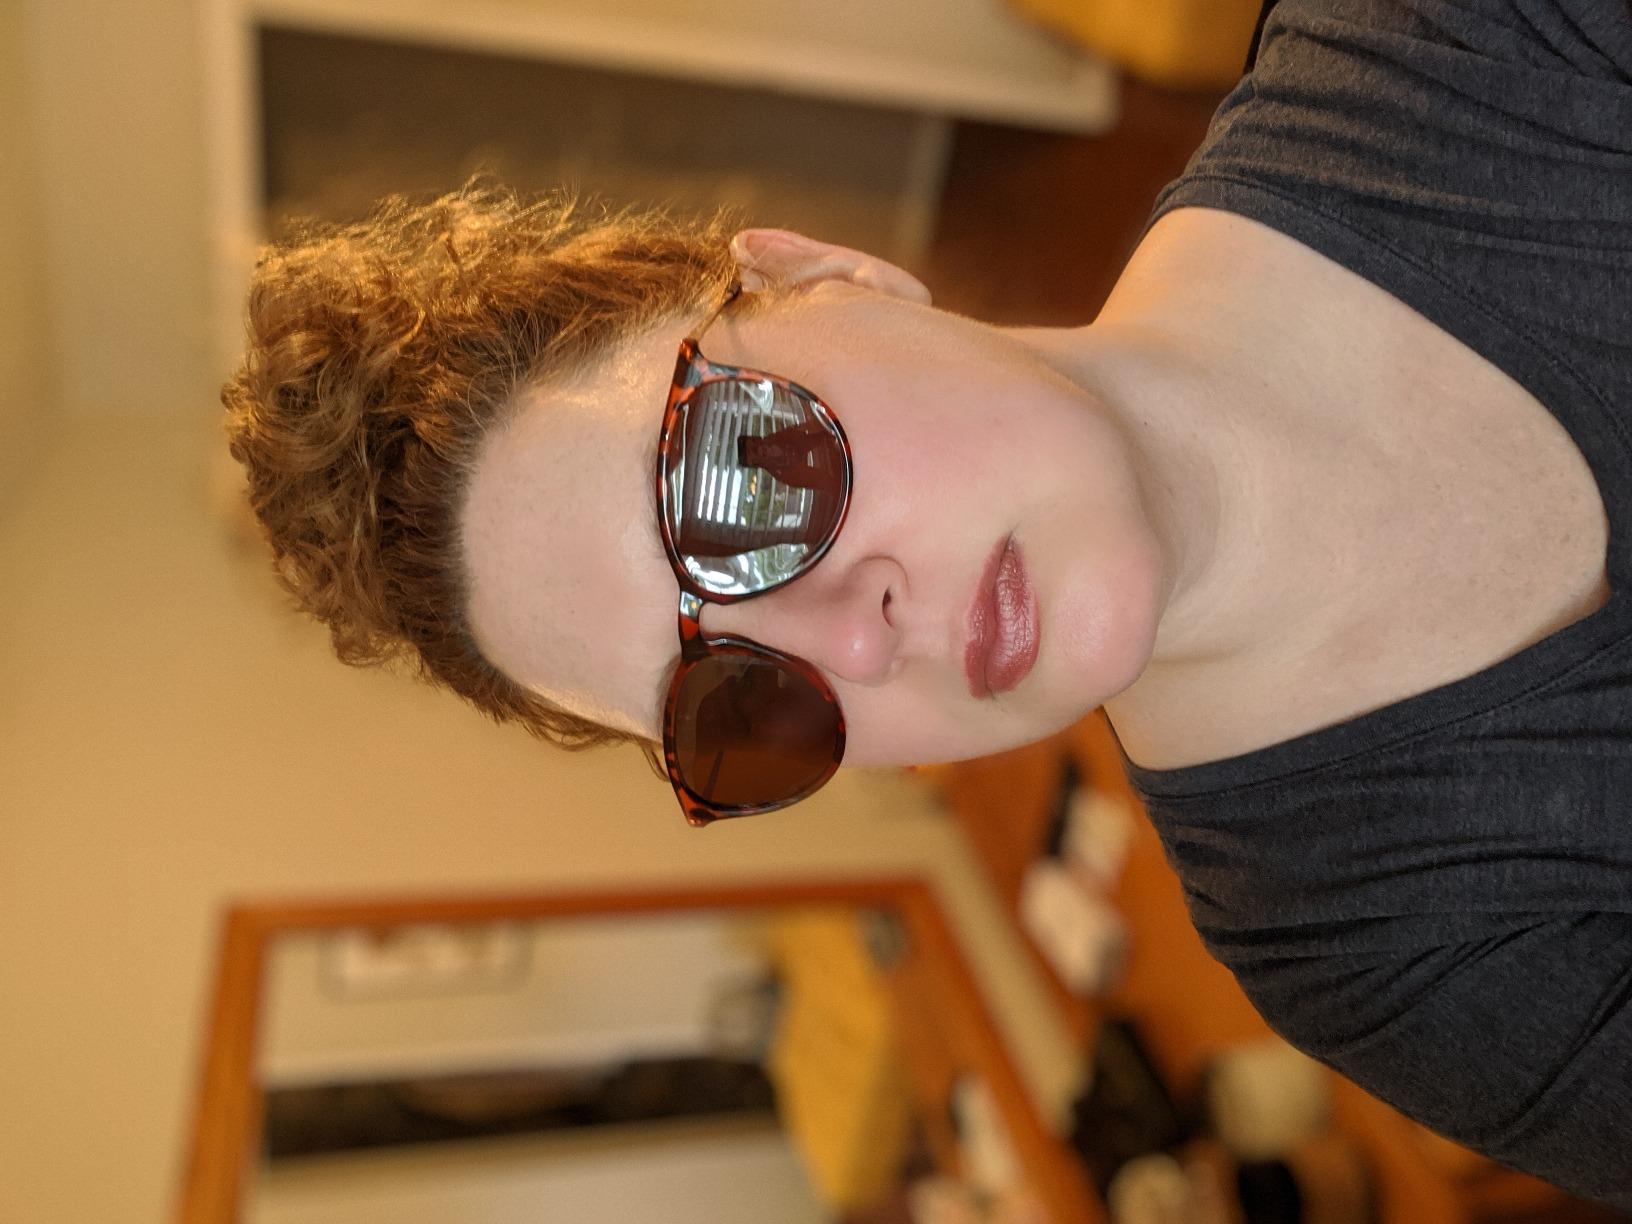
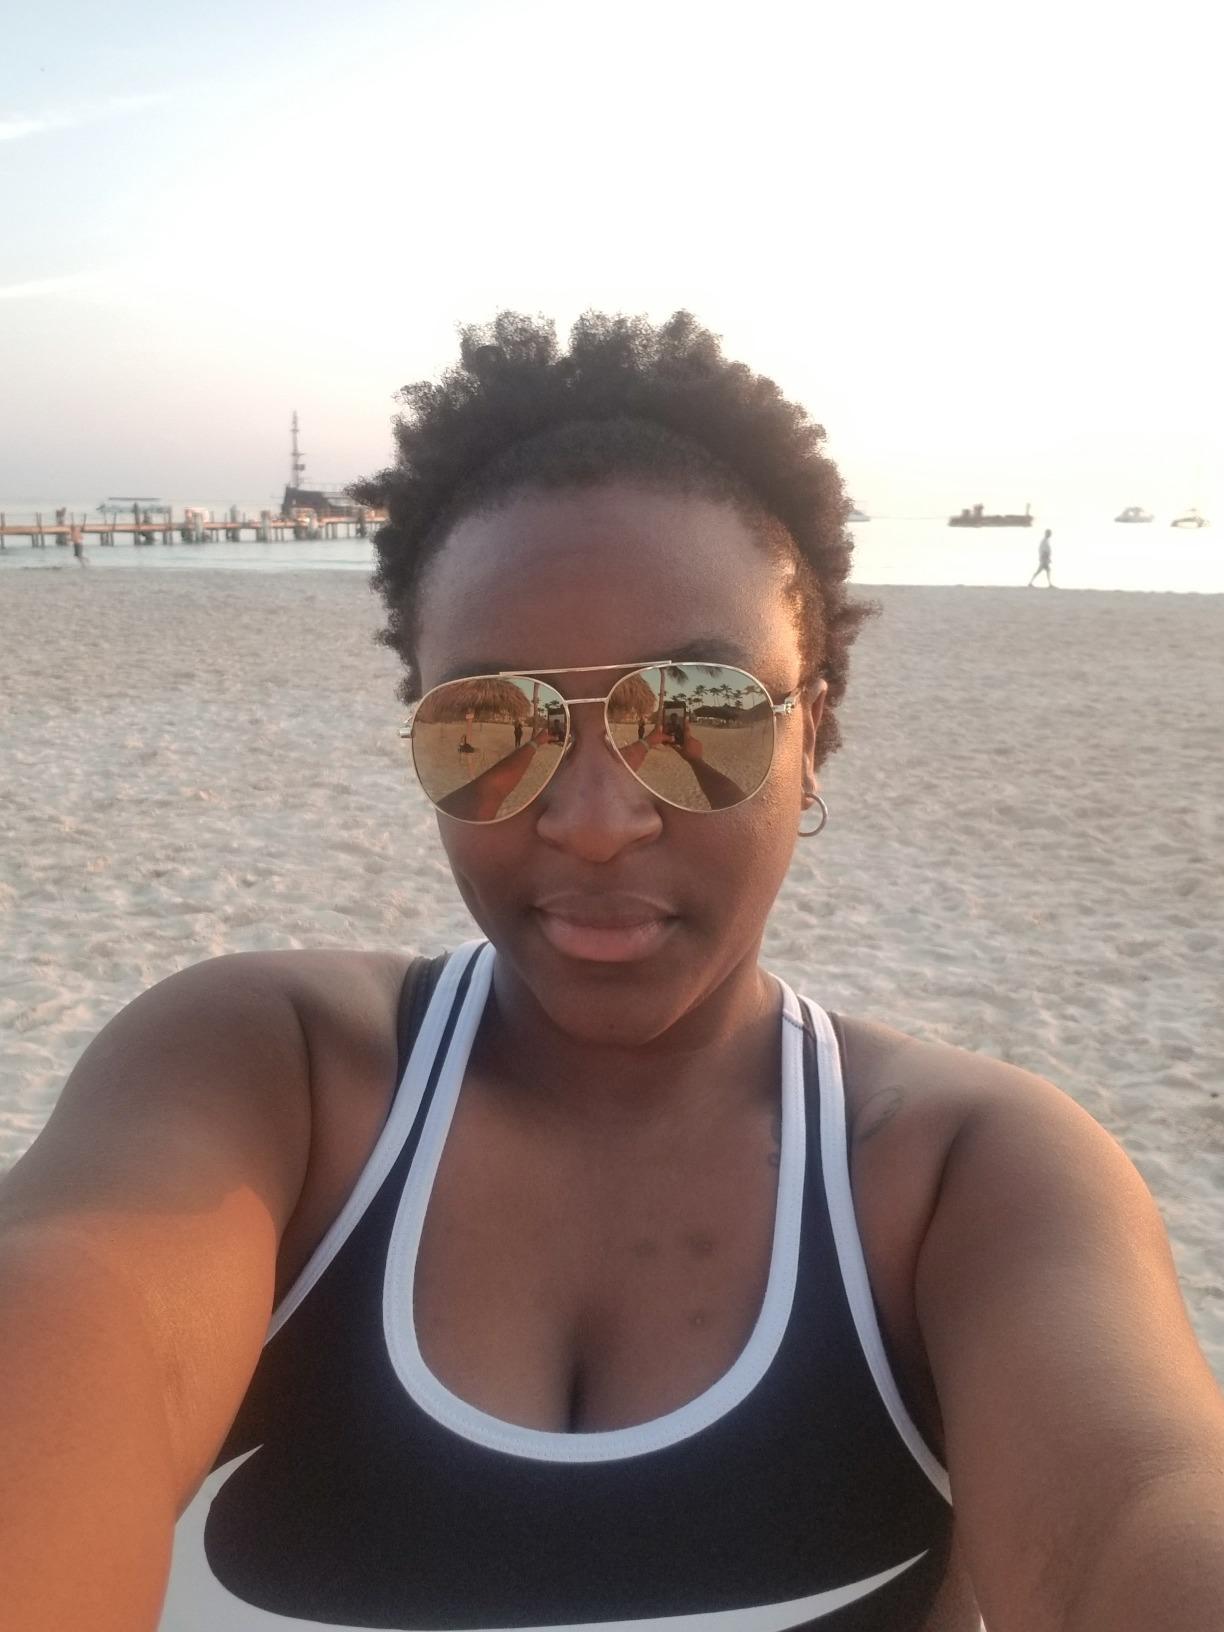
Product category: accessories_sunglasses
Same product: no